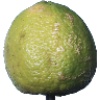
Label: limes